1796–97 United States House of Representatives elections

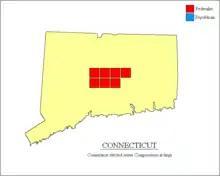

Connecticut elected its seven representatives at-large on a general ticket.